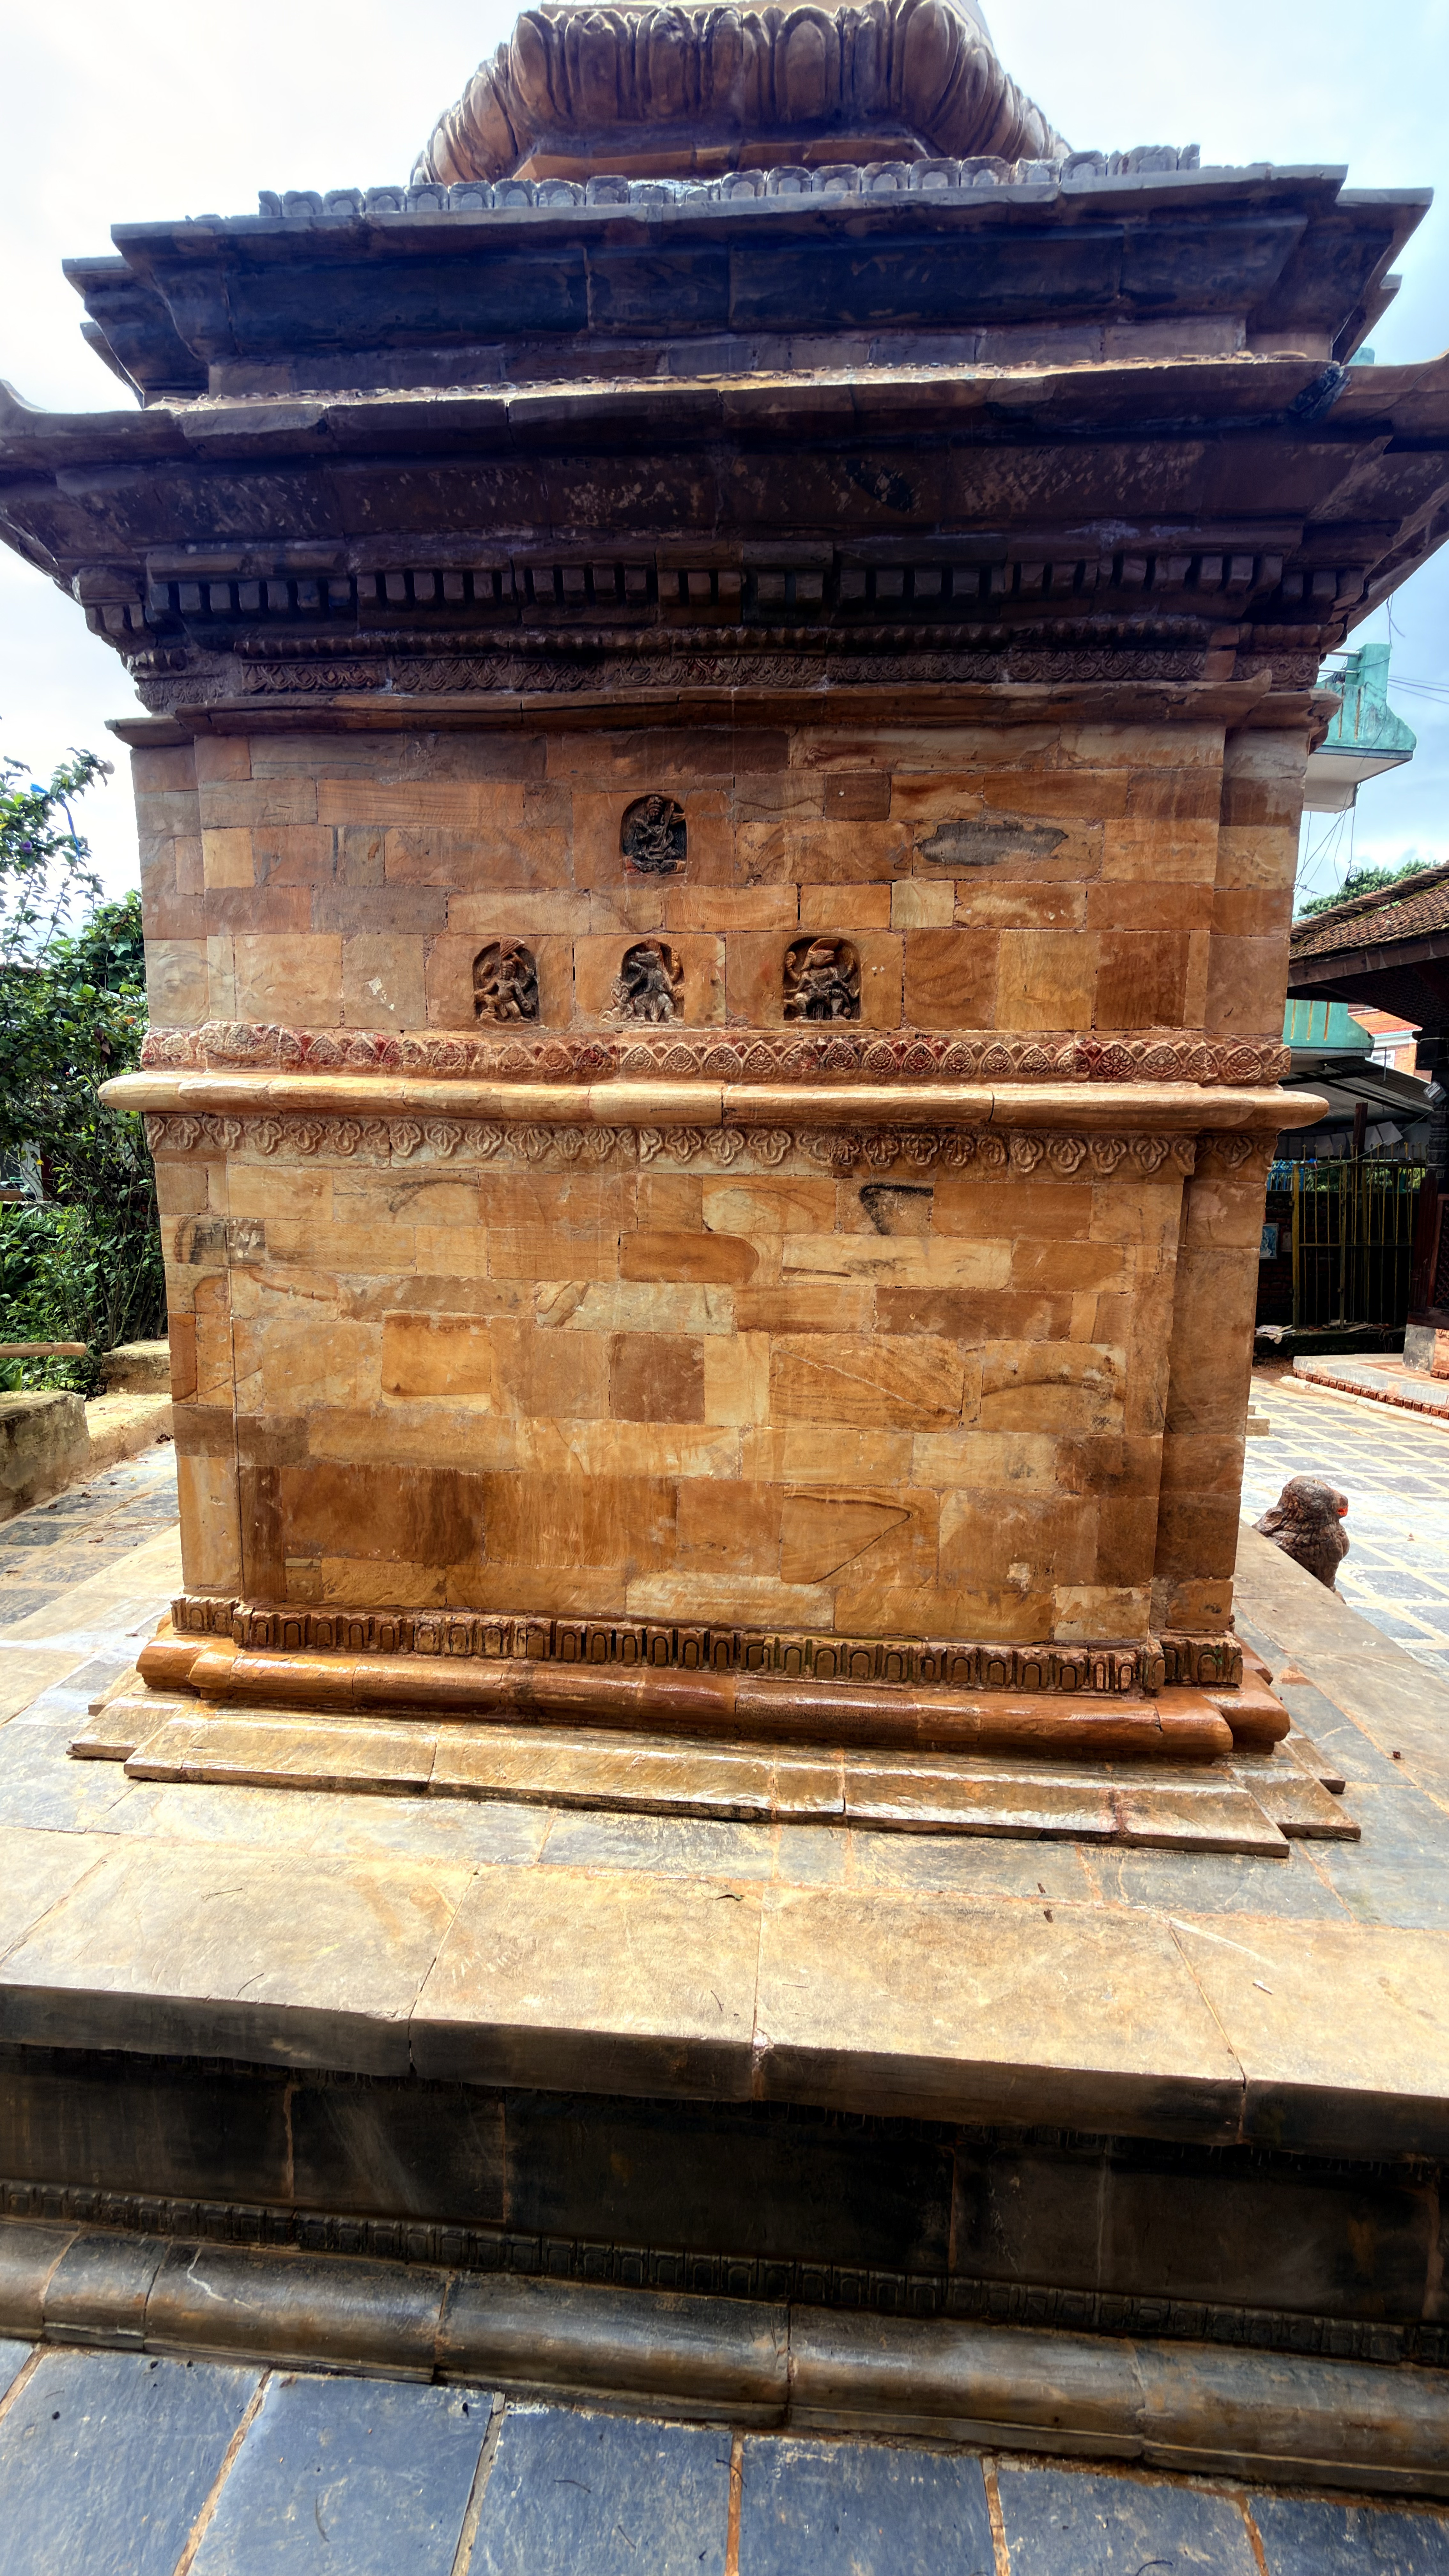
Heritage site: Ram_Temple